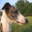
Label: dog